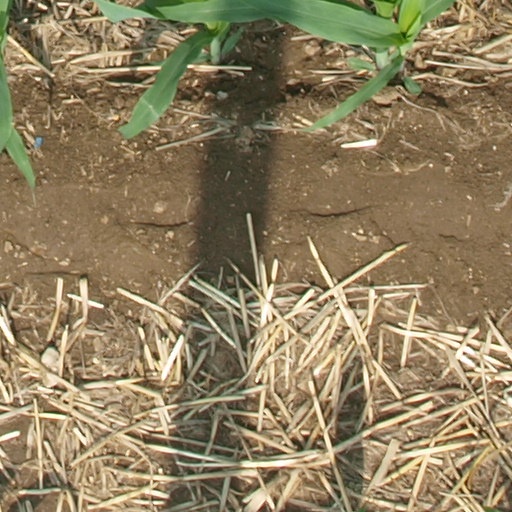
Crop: maize; corn